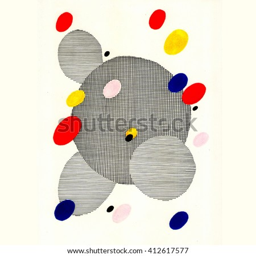
hand drawn abstract composition of a modern art style .